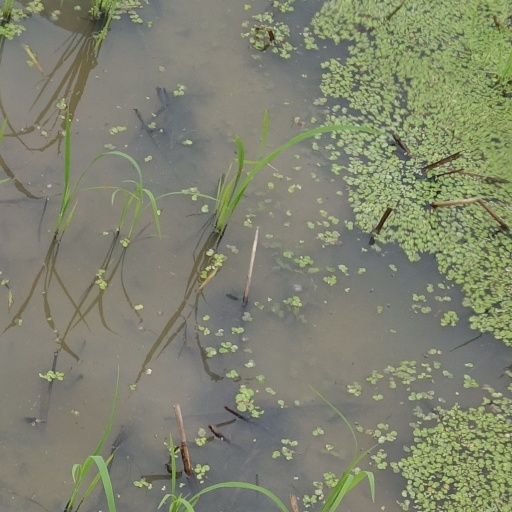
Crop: rice